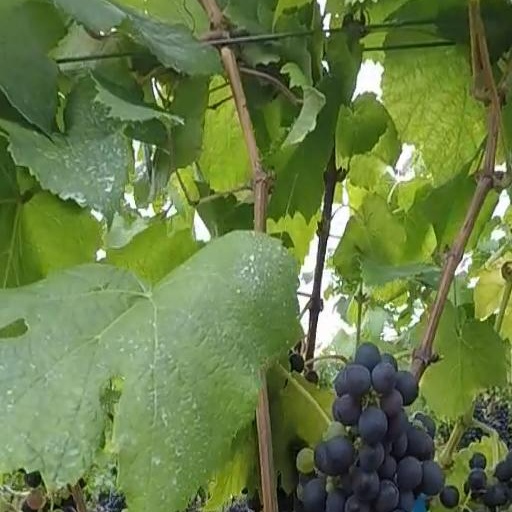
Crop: grape